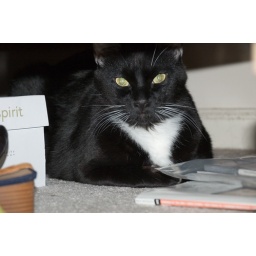
Here is our new used cat hiding under the bed where he stayed the first week we got him.